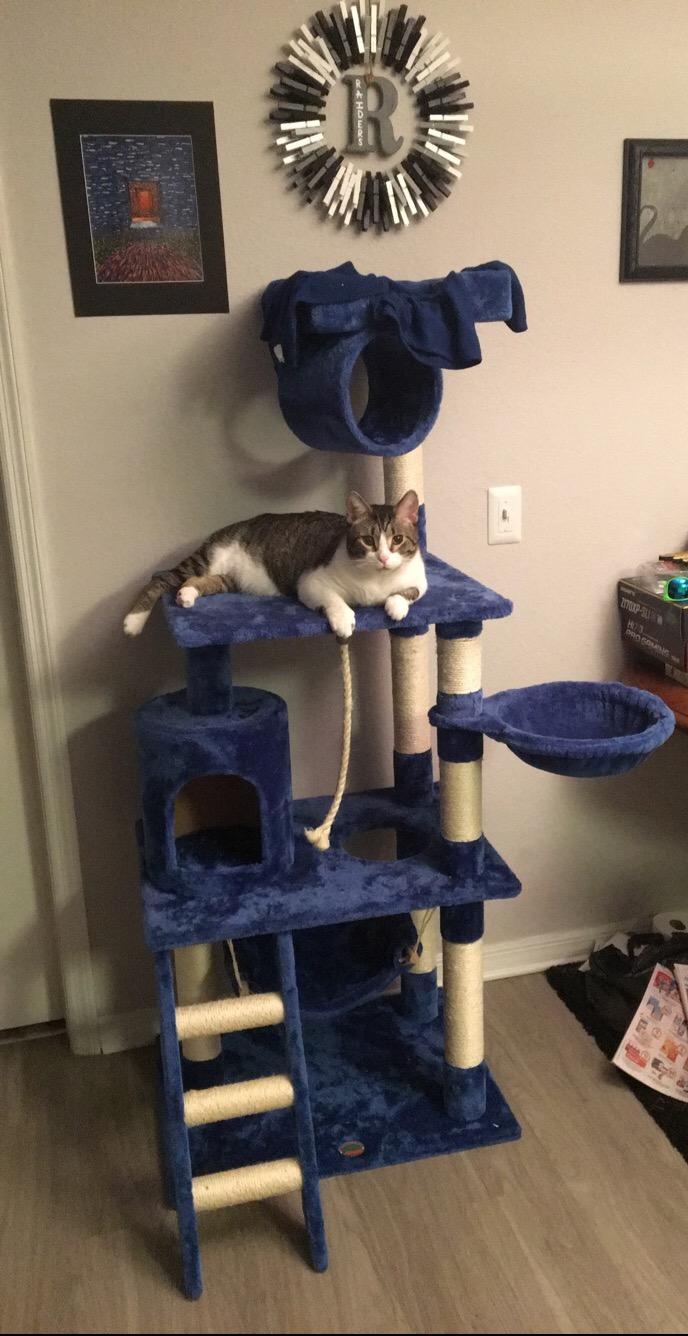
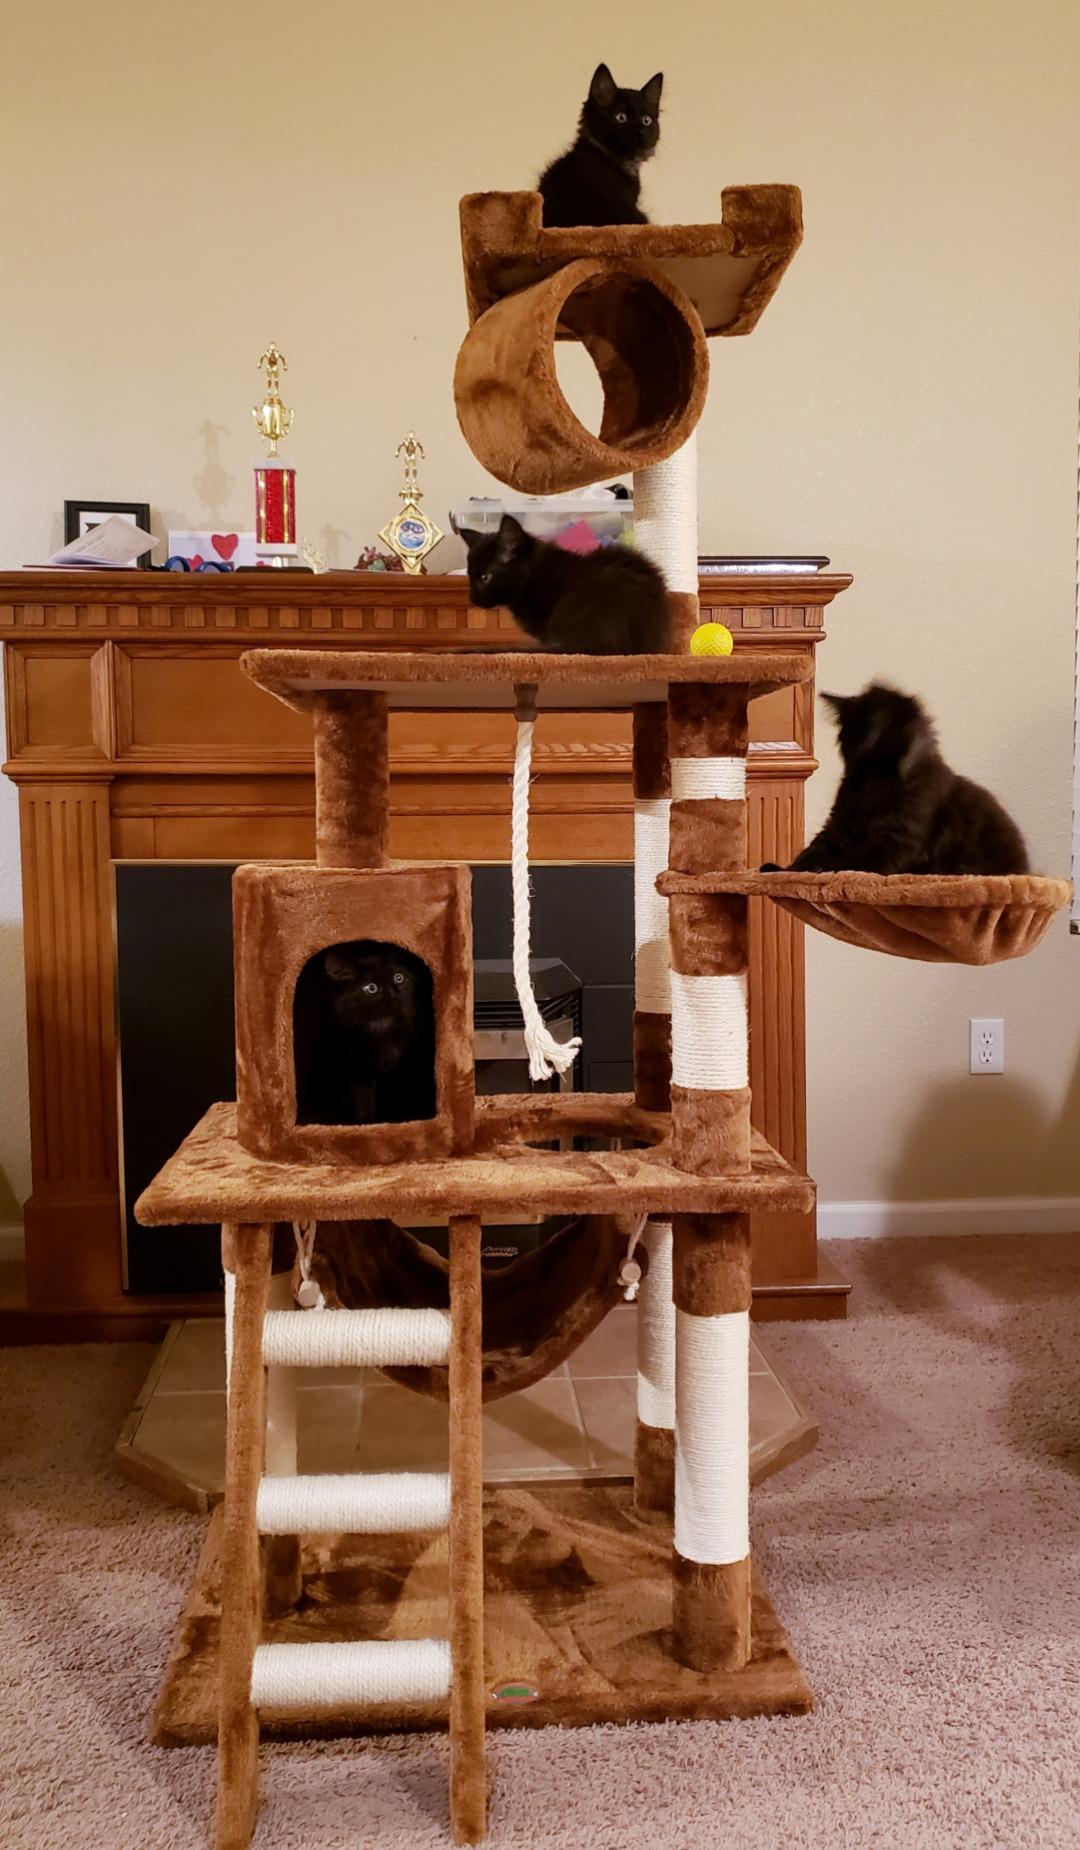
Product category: items_cat tree
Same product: no